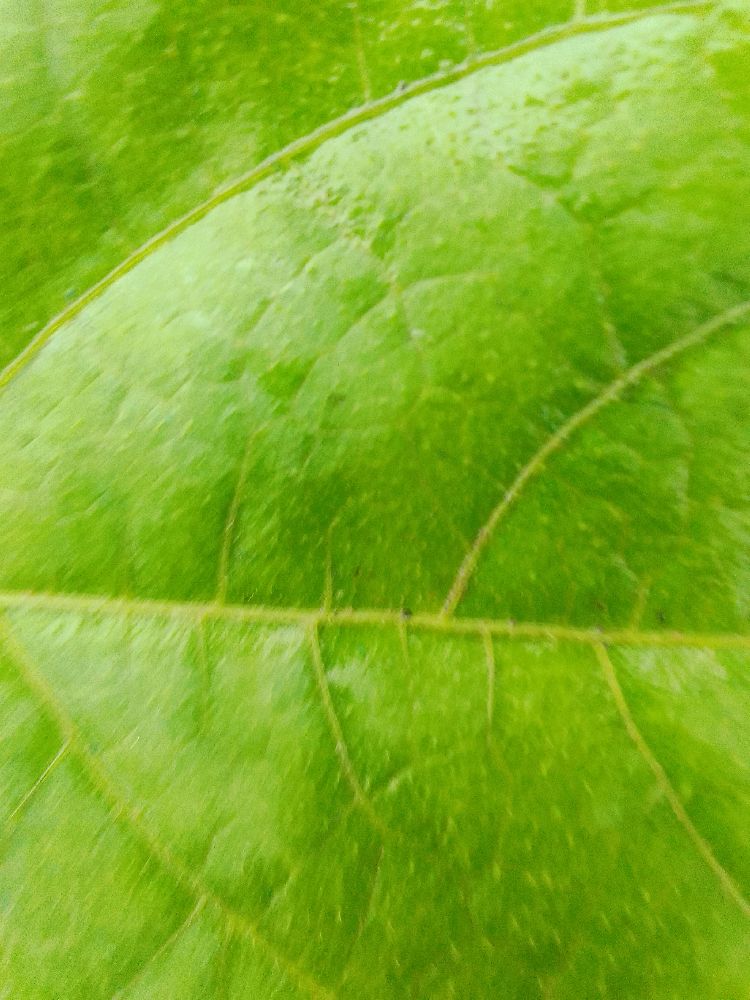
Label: healthy